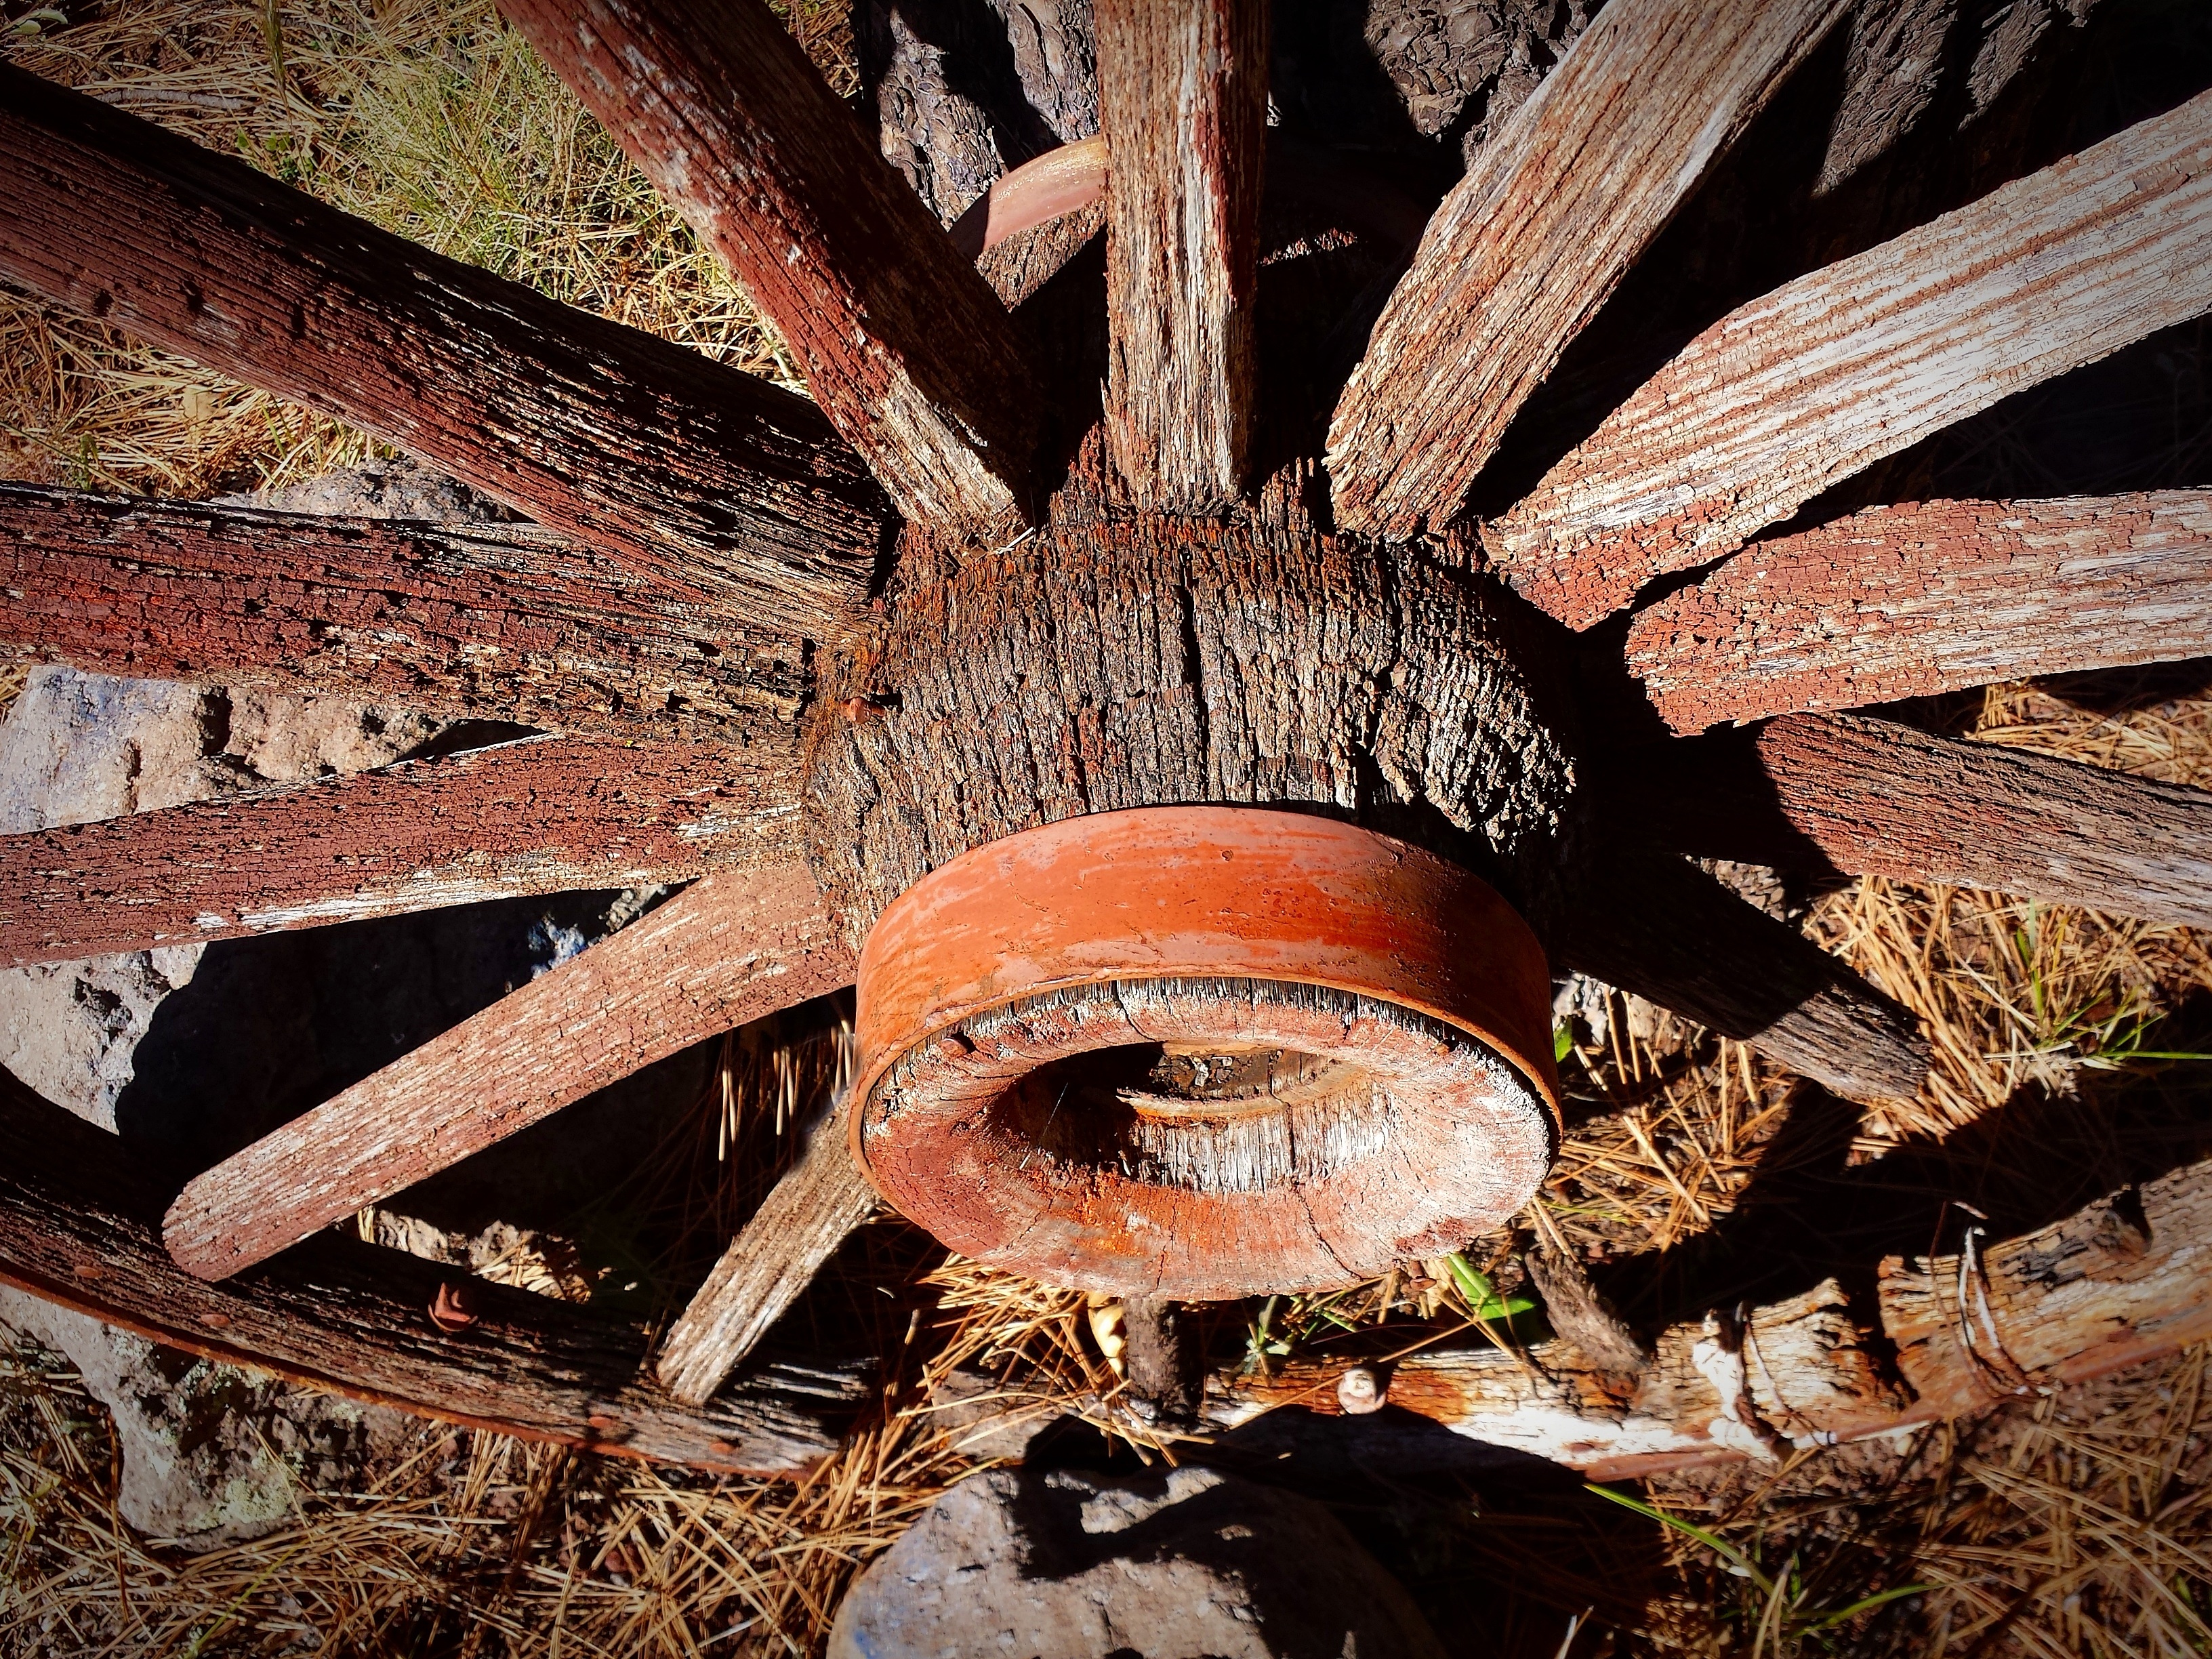
tree, wood, farm, vintage, antique, wheel, wagon, leaf, round, trunk, old, country, transportation, transport, rural, metal, historic, circle, west, spokes, wooden, history, carriage, western, pioneer, aged, wagon wheel